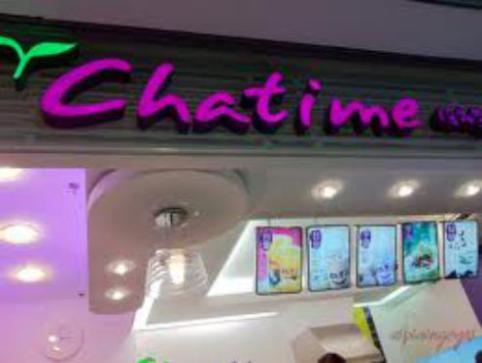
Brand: chatime
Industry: Food